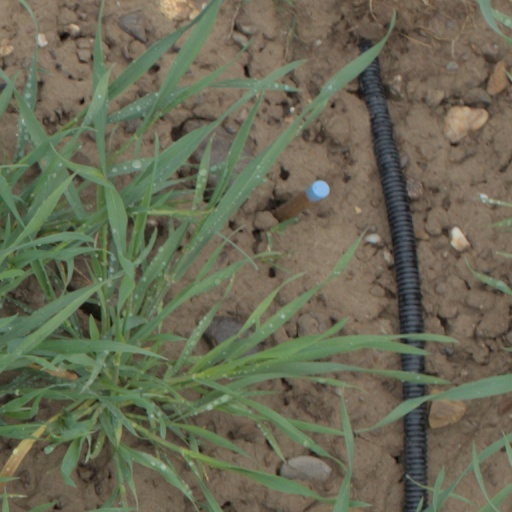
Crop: wheat